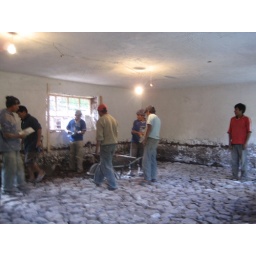
Once the rock floor is complete, cement is put over top